Unsuccessful nominations to the Cabinet of the United States

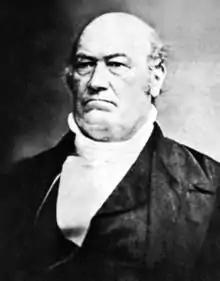
Thomas Ewing

In 1868, President Andrew Johnson forced Edwin Stanton, a Radical Republican who had served as Secretary of War since 1862, to resign from his cabinet, in violation of the 1867 Tenure of Office Act. Johnson then nominated Thomas Ewing. The Senate refused to consider Ewing's nomination, while they moved to impeach Johnson.